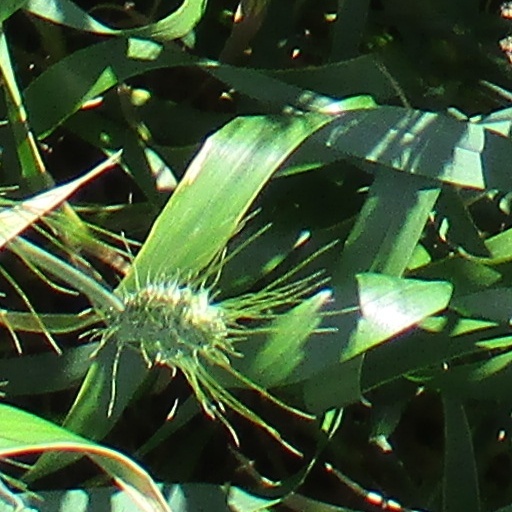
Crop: wheat